Hinduism in Thailand

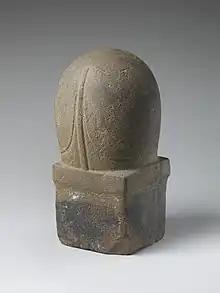
Southern Thailand; Lingam; Sculpture.

Sri Thep is one of the most important Dvaravati cities in Central Thailand which yields several stone sculptures of Vaishnavism. Vishnu and Krishna are the most common finds. Vishnu stands in the posture of Tribhanga, Krishna is portrayed with the left band lifting Mount Govardhana.